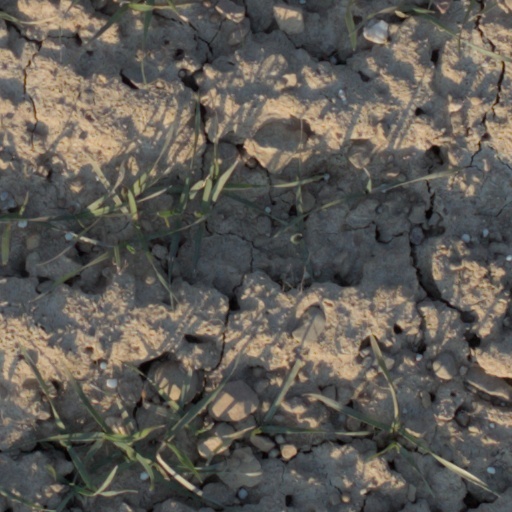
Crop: wheat